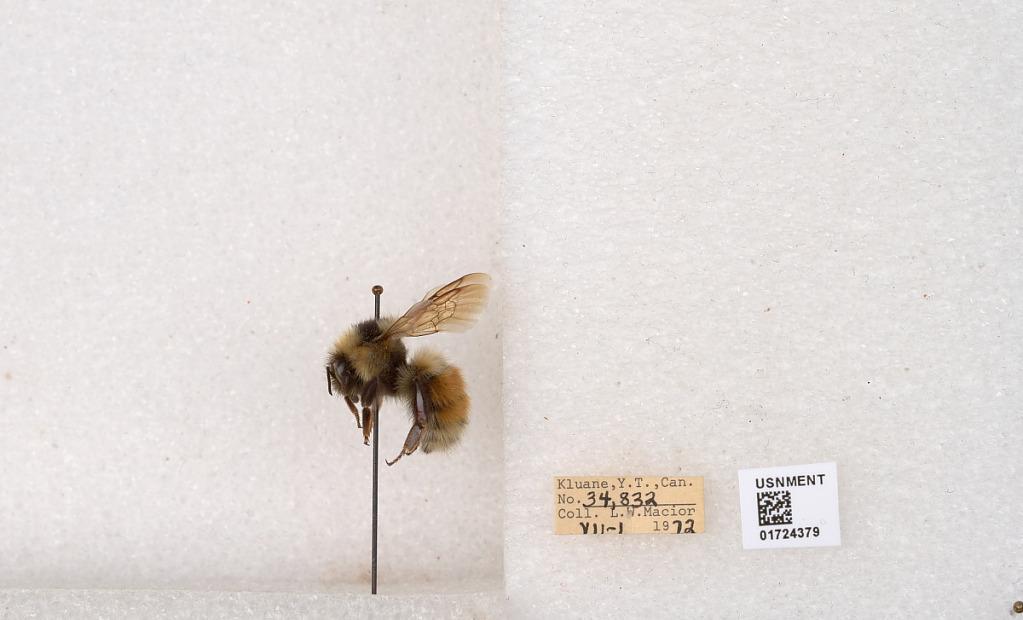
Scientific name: Bombus (Pyrobombus) sylvicola Kirby
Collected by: L. Macior
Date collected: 1972-7-1
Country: Canada
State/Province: Yukon Territory
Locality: Kluane National Park and Reserve
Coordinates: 60.7493, -139.504